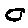
Label: 0